Reframing the Feudal Revolution

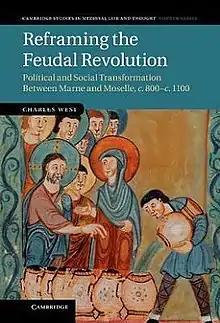
First edition cover

Reframing the Feudal Revolution: Political and Social Transformation Between Marne and Moselle, c. 800–c. 1100 (Cambridge: Cambridge University Press, 2013) is a scholarly book by Charles West. It is based on his Ph.D. thesis, 'Upper Lotharingia and Champagne c.850 to c.1100' (University of Cambridge, Faculty of History, 2007).